James Webb Space Telescope

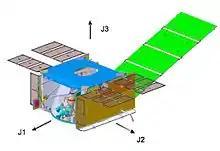
Diagram of the spacecraft bus. The solar panel is in green and the light purple panels are radiators.

The spacecraft bus is the primary support component of the JWST, hosting a multitude of computing, communication, electric power, propulsion, and structural parts. Along with the sunshield, it forms the spacecraft element of the space telescope. The spacecraft bus is on the Sun-facing "warm" side of the sunshield and operates at a temperature of about .